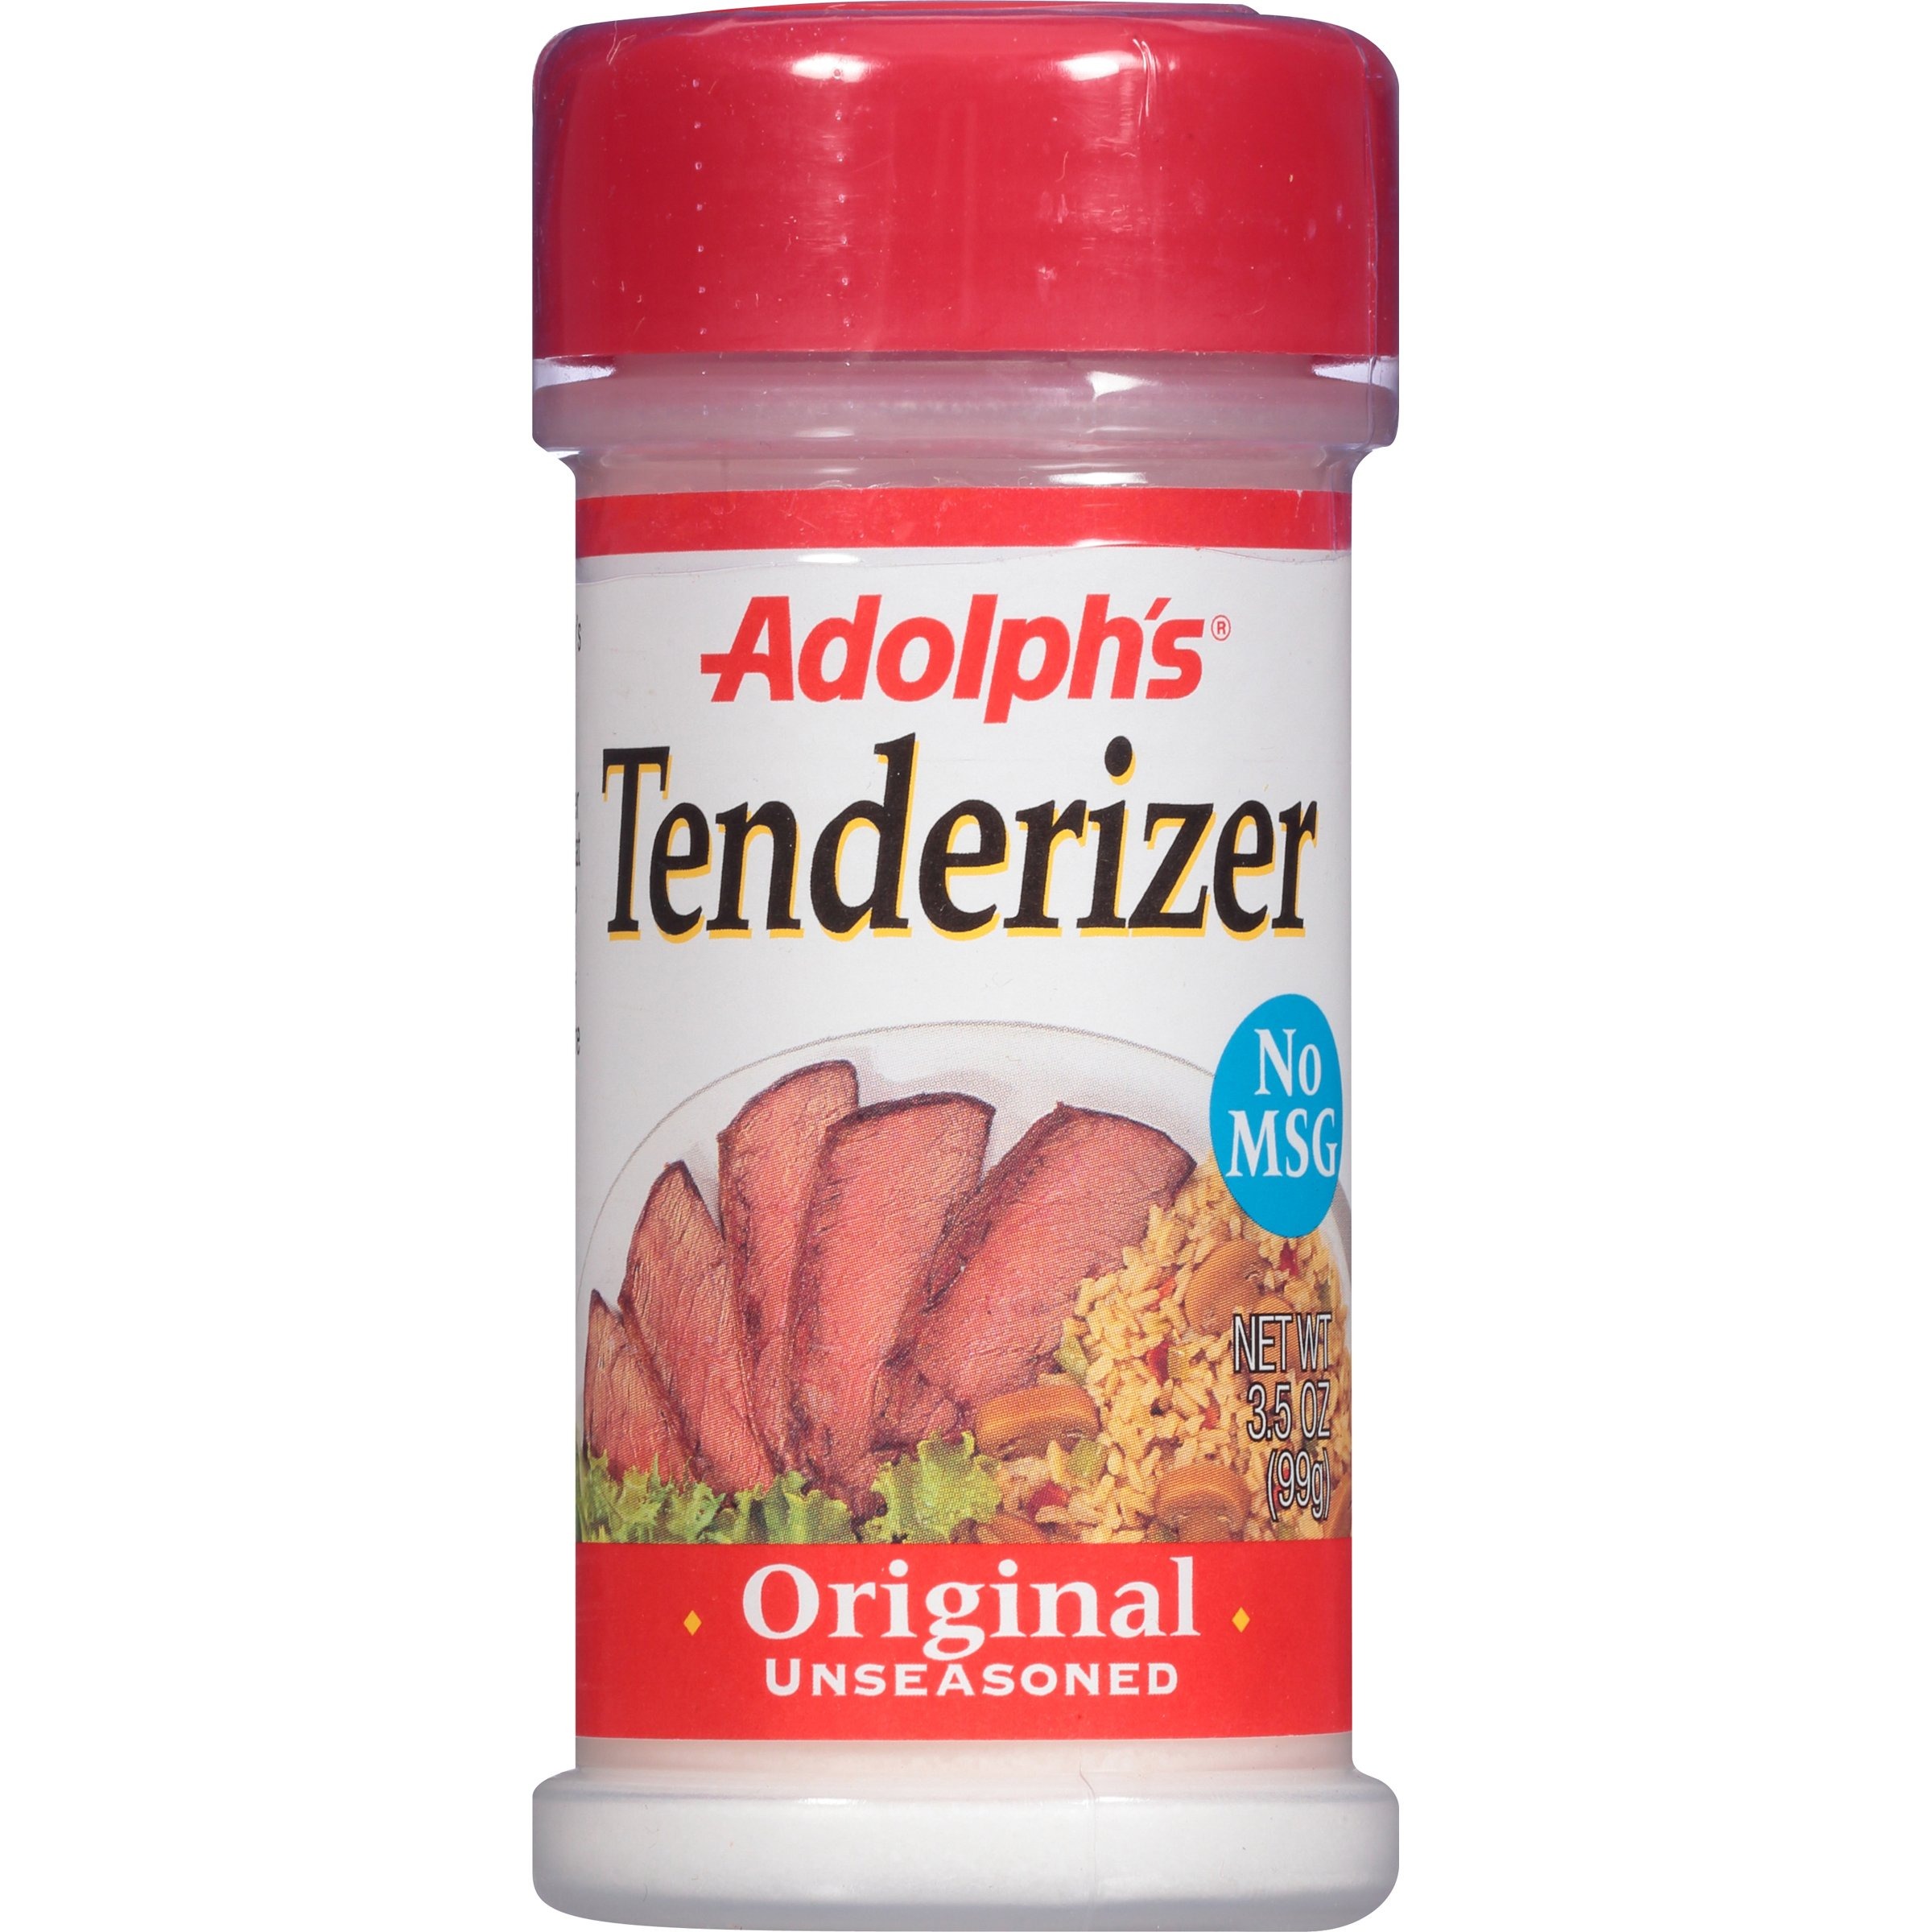
Item Name: Adolphs Meat Tenderizer, Unseasoned, 3.5 oz
Bullet Point 1: Adolph's has no msg & no artificial colors or flavors.
Bullet Point 2: Features sea salt, sugars and pineapple fruit extract
Bullet Point 3: All natural meat tenderizer
Product Description: Take dinnertime to the next level and send taste buds soaring with the help of Adolph's Original Unseasoned Meat Tenderizer. Featuring natural sugars, sea salt and pineapple fruit extract, this tenderizer is the secret to creating mouthwatering meals infused with premium flavor. Simply moisten the surface of your choice of meat, shake on tenderizer, and bake, broil or grill to perfection. This gentle, all natural tenderizer is the perfect match for beef, pork and poultry.
Value: 3.5
Unit: Ounce

Price: 4.16